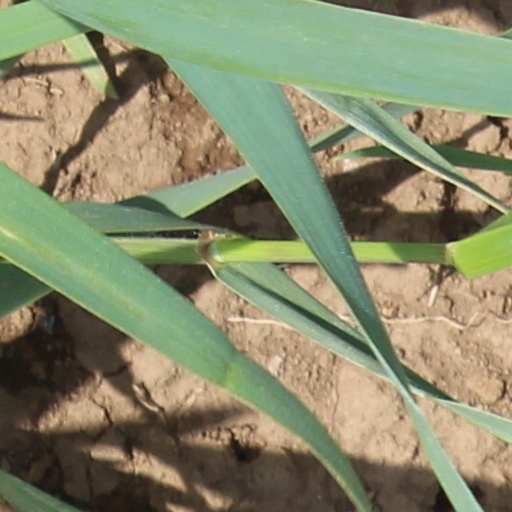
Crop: wheat